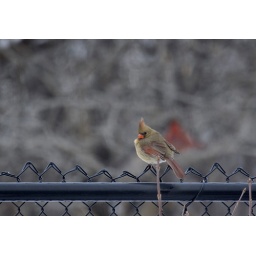
A female Cardinal on the fence, with a male in the trees immediately behind her.